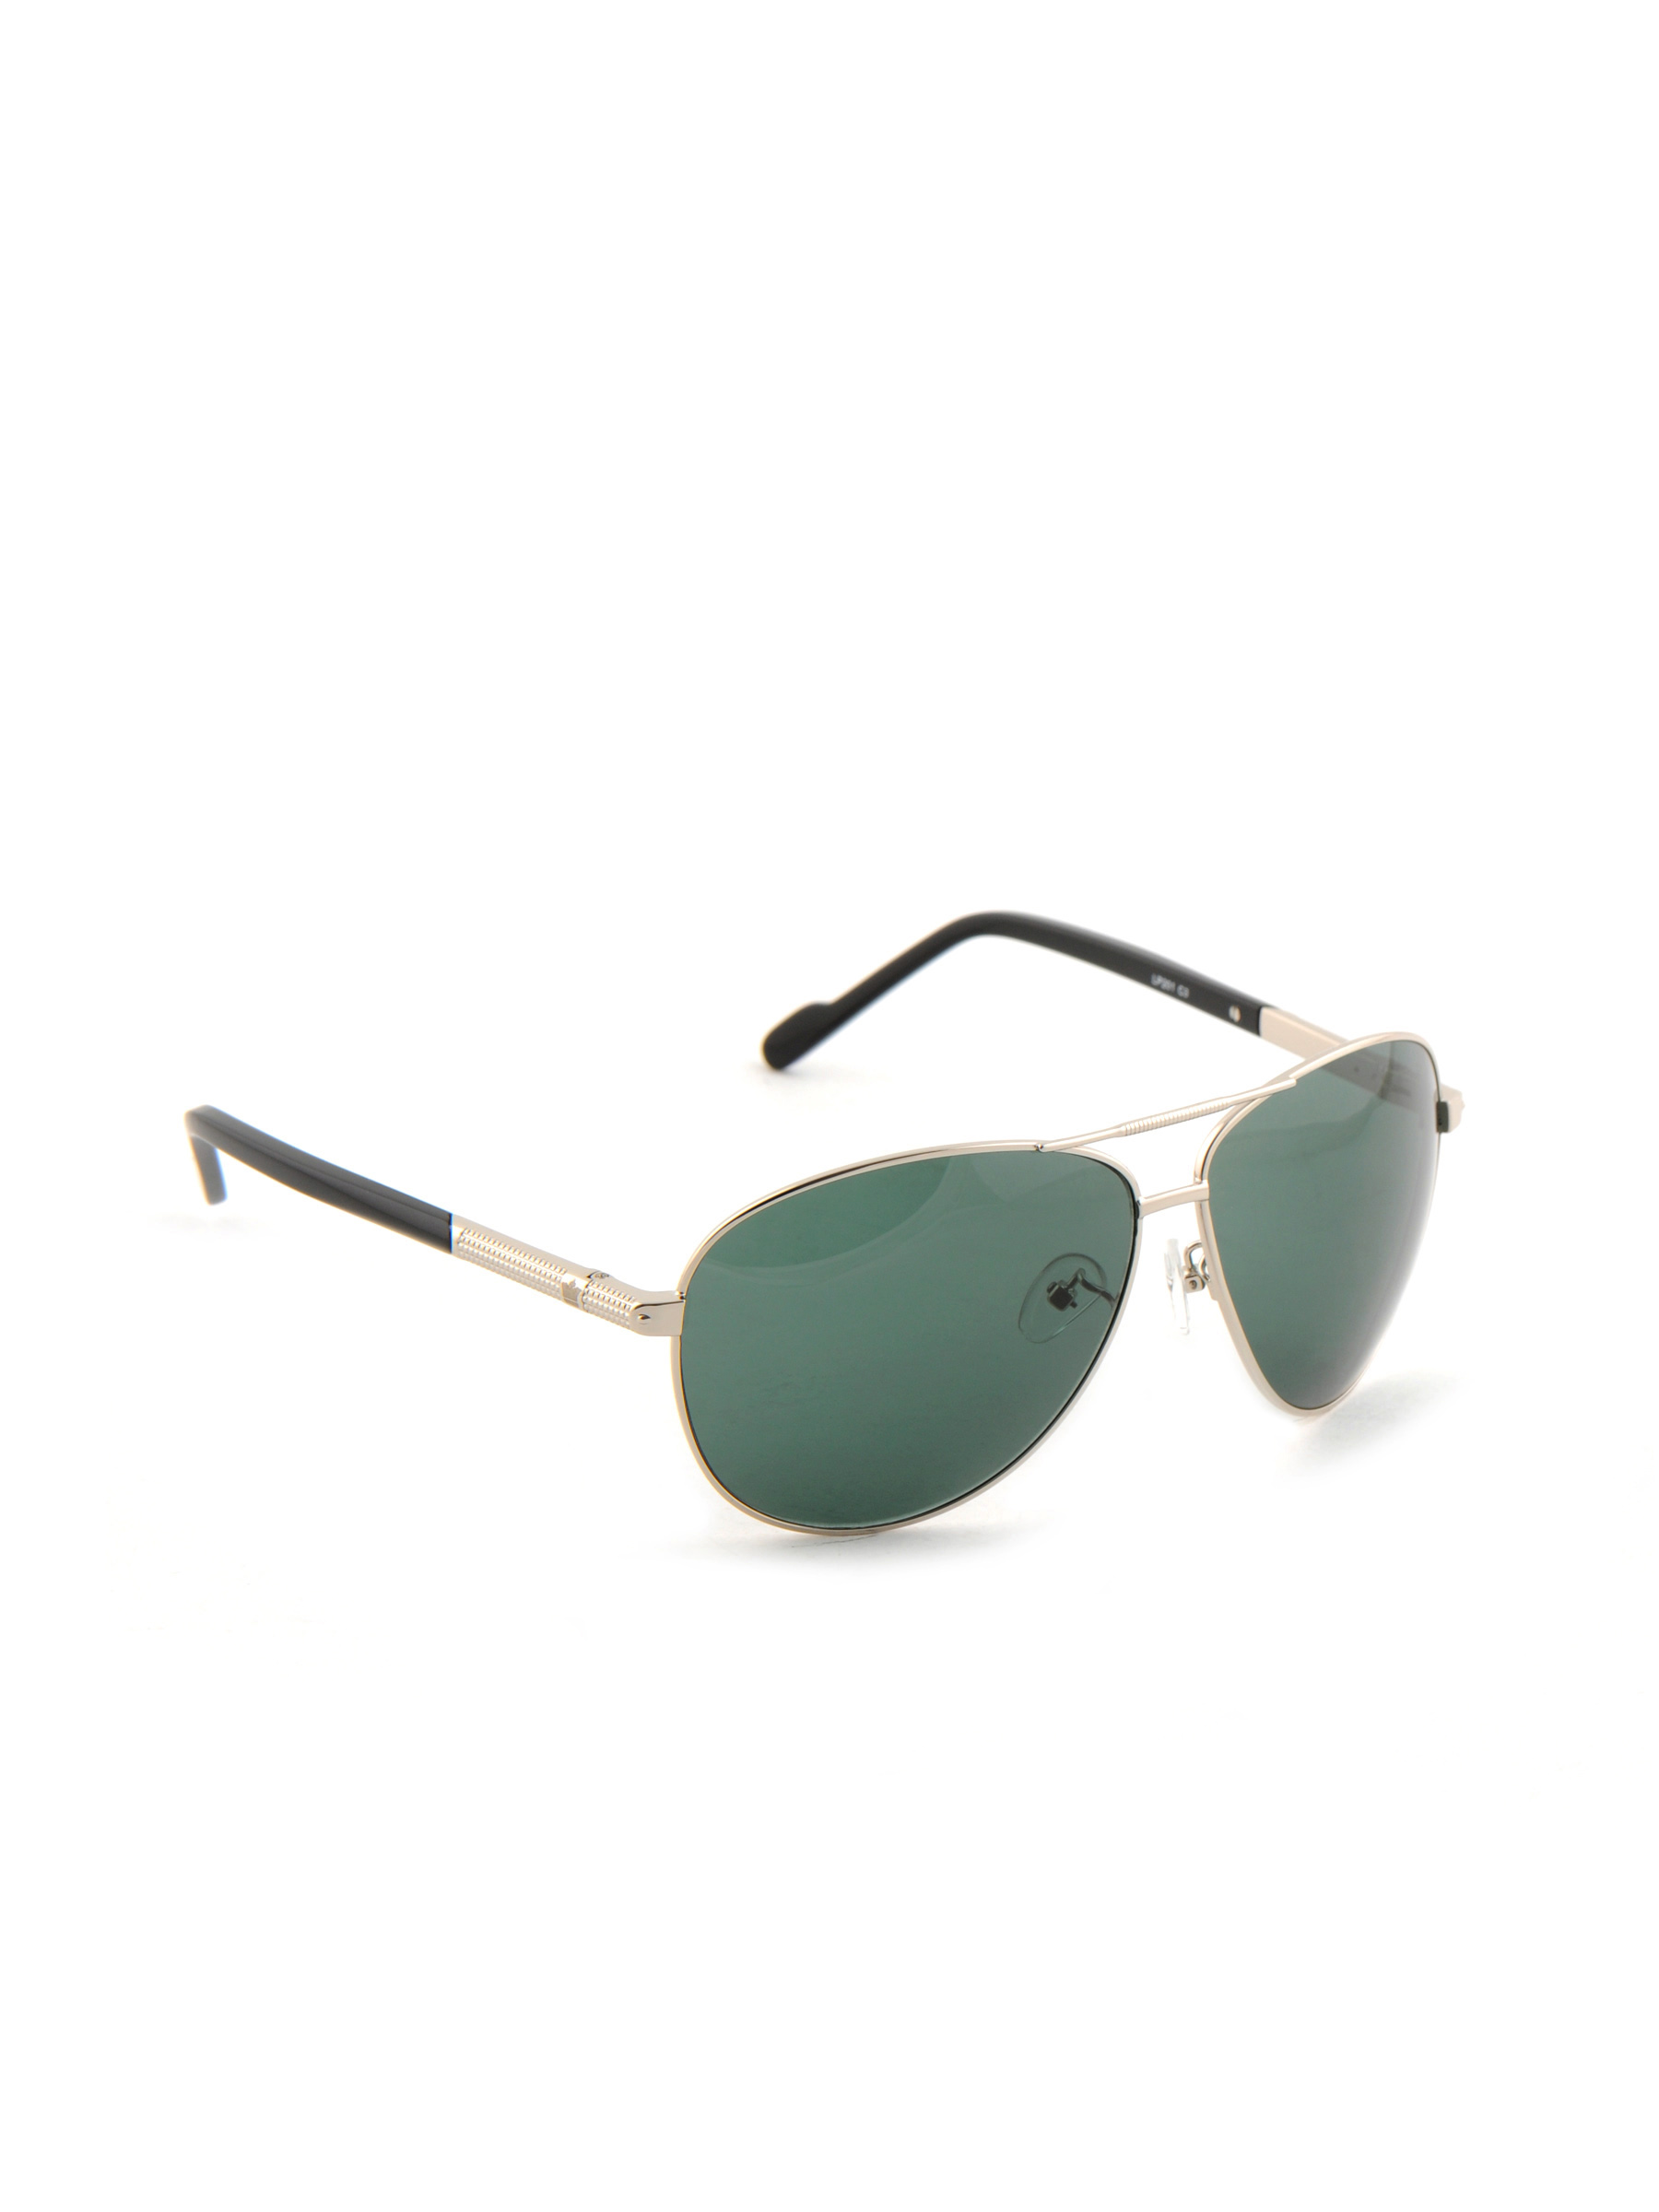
Louis Philippe Men Aviator Sunglasses LP201-C3
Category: Accessories / Eyewear / Sunglasses
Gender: Men
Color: Green
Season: Winter 2016
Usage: Casual